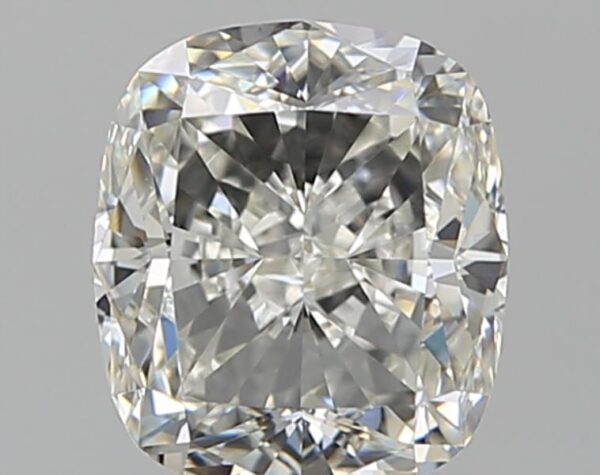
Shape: cushion
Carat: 1.51
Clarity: VS1
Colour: H
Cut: EX
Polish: EX
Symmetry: EX
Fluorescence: ST
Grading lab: GIA
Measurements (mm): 6.89 x 6.02 x 4.16